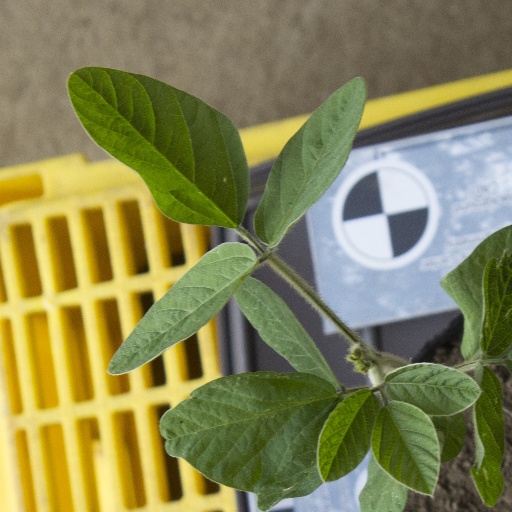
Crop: soybean